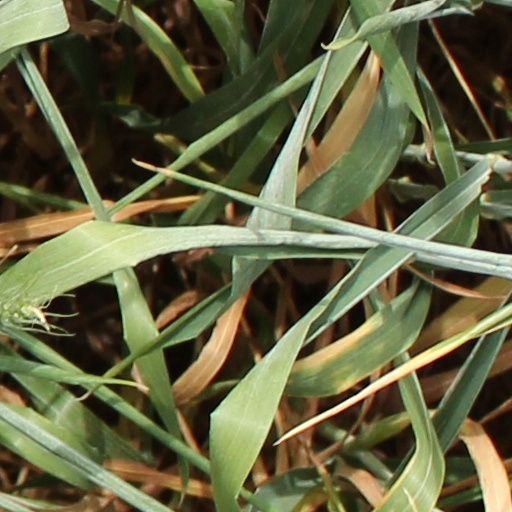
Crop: wheat